John Charles Centre for Sport

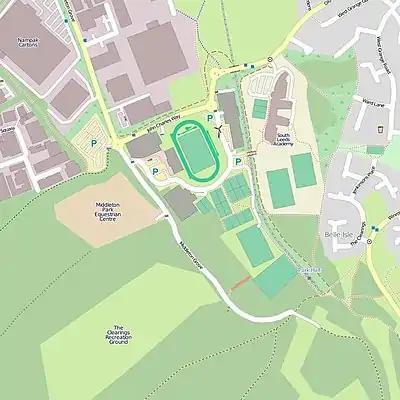
Street plan

The stadium was the first part of the sports centre to be built. It has a two tier stand at the west end of the ground which has a capacity of 4,000. It also houses the changing rooms, corporate boxes and the Phoenix Bar. The stadium has a running track as well as a pitch and is mainly used for rugby league and athletics.